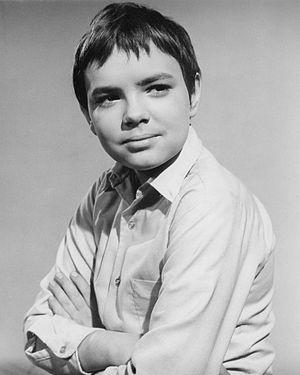
Stefan Arngrim est un acteur et scénariste canadien, né le 23 décembre 1955 à Toronto, Canada. Il est le fils de l'actrice canadienne Norma MacMillan et du producteur américain Thor Arngrim, ainsi que le frère ainé de l'actrice américaine Alison Arngrim.